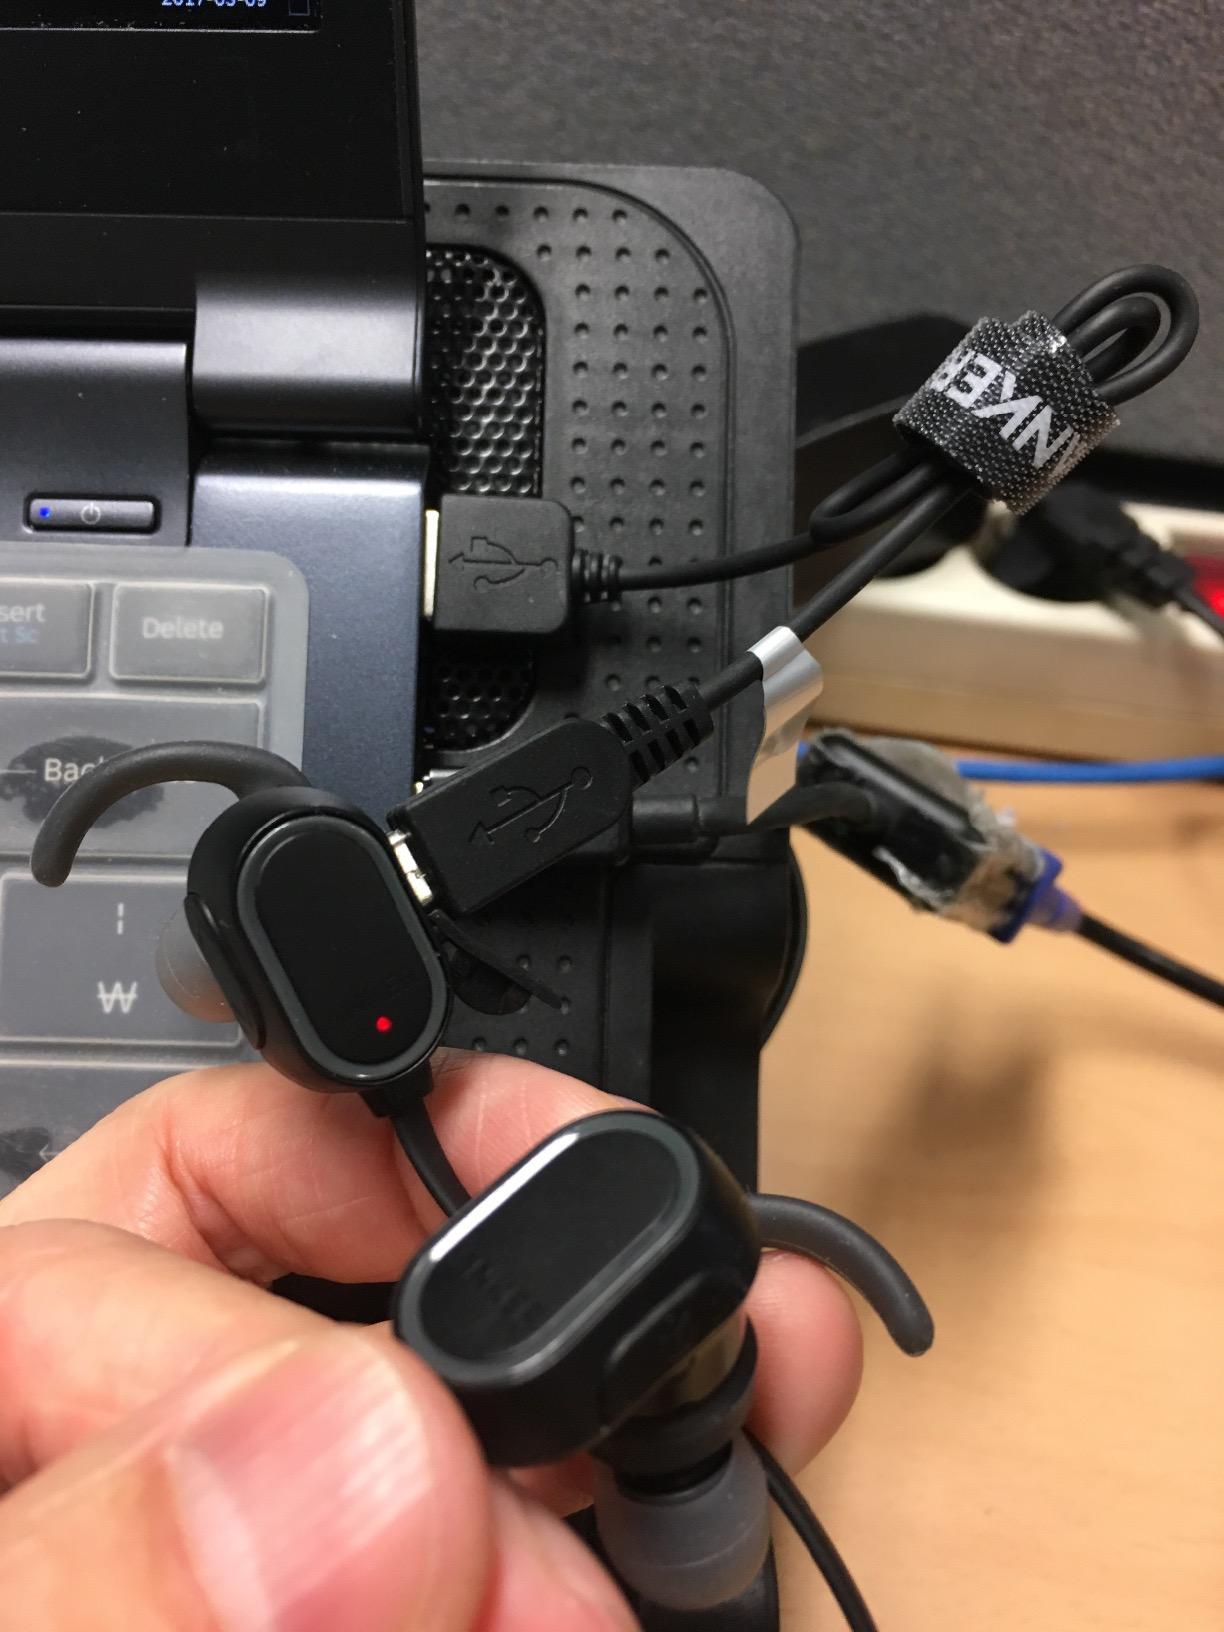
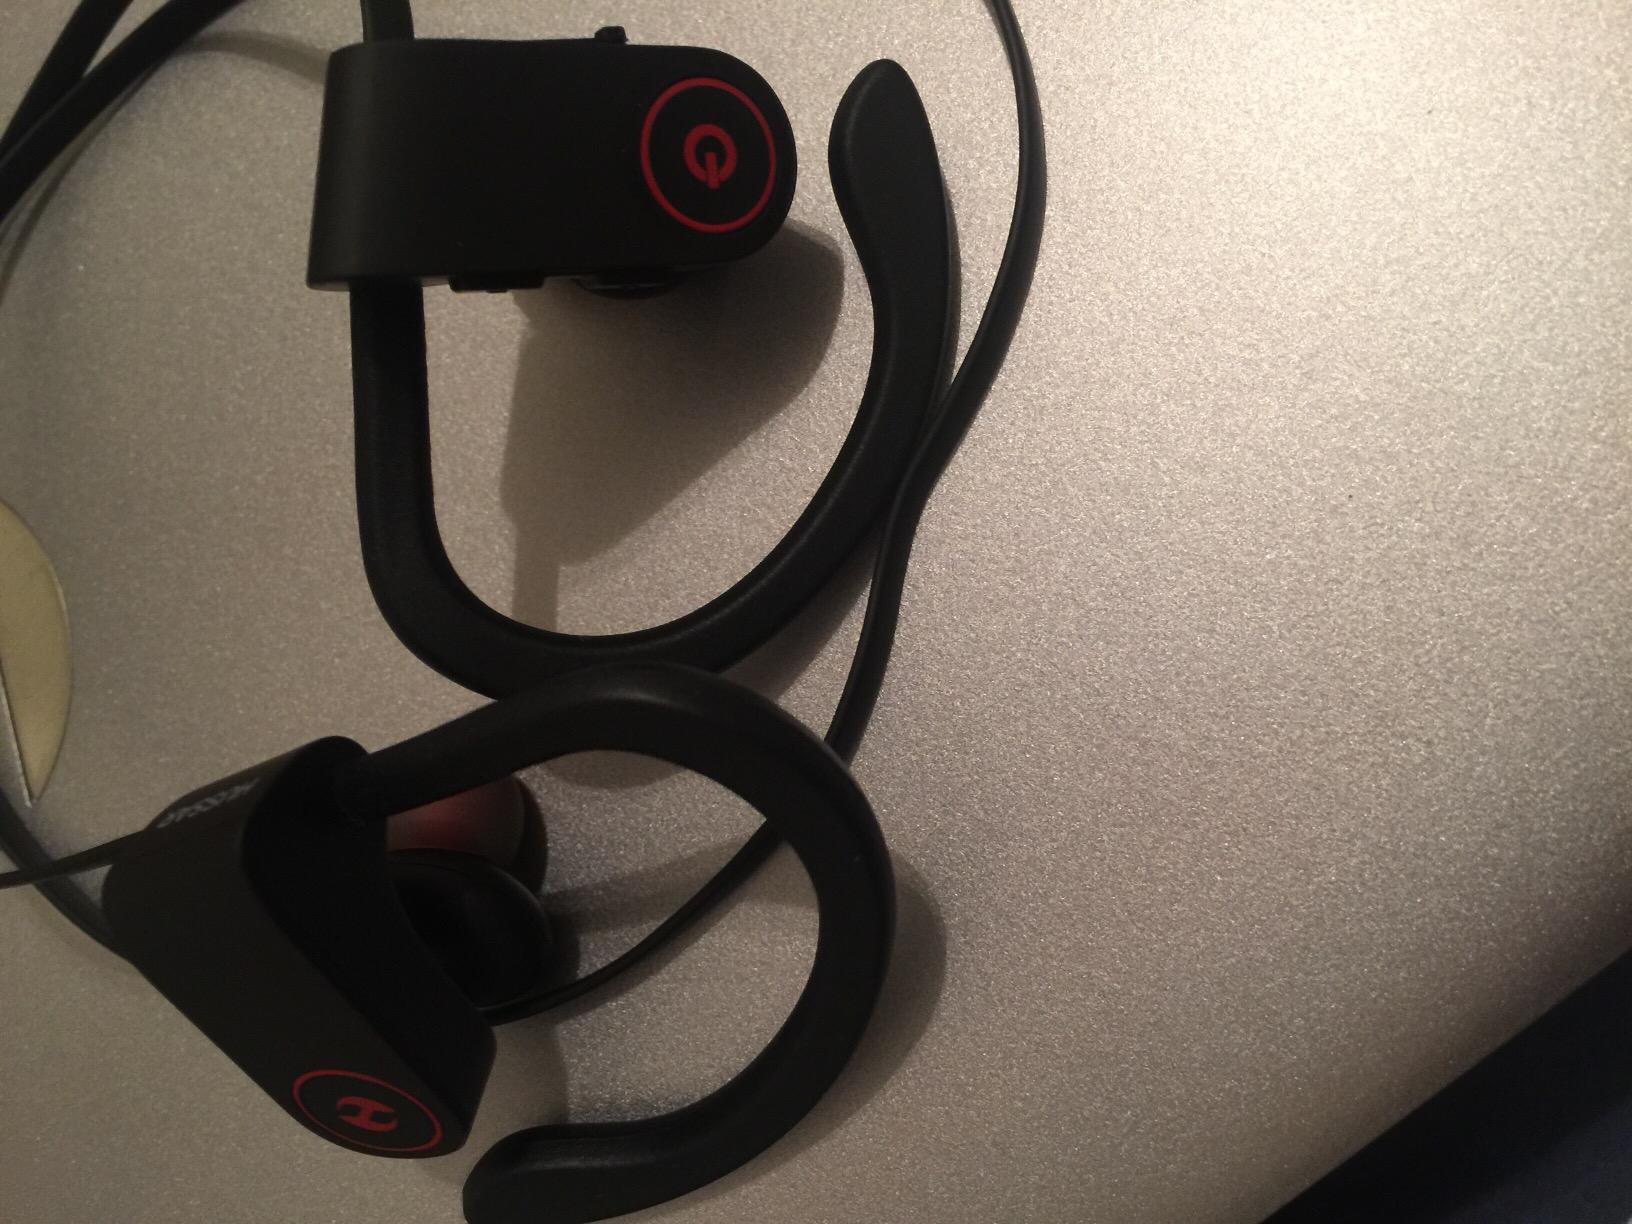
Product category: headphones
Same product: no